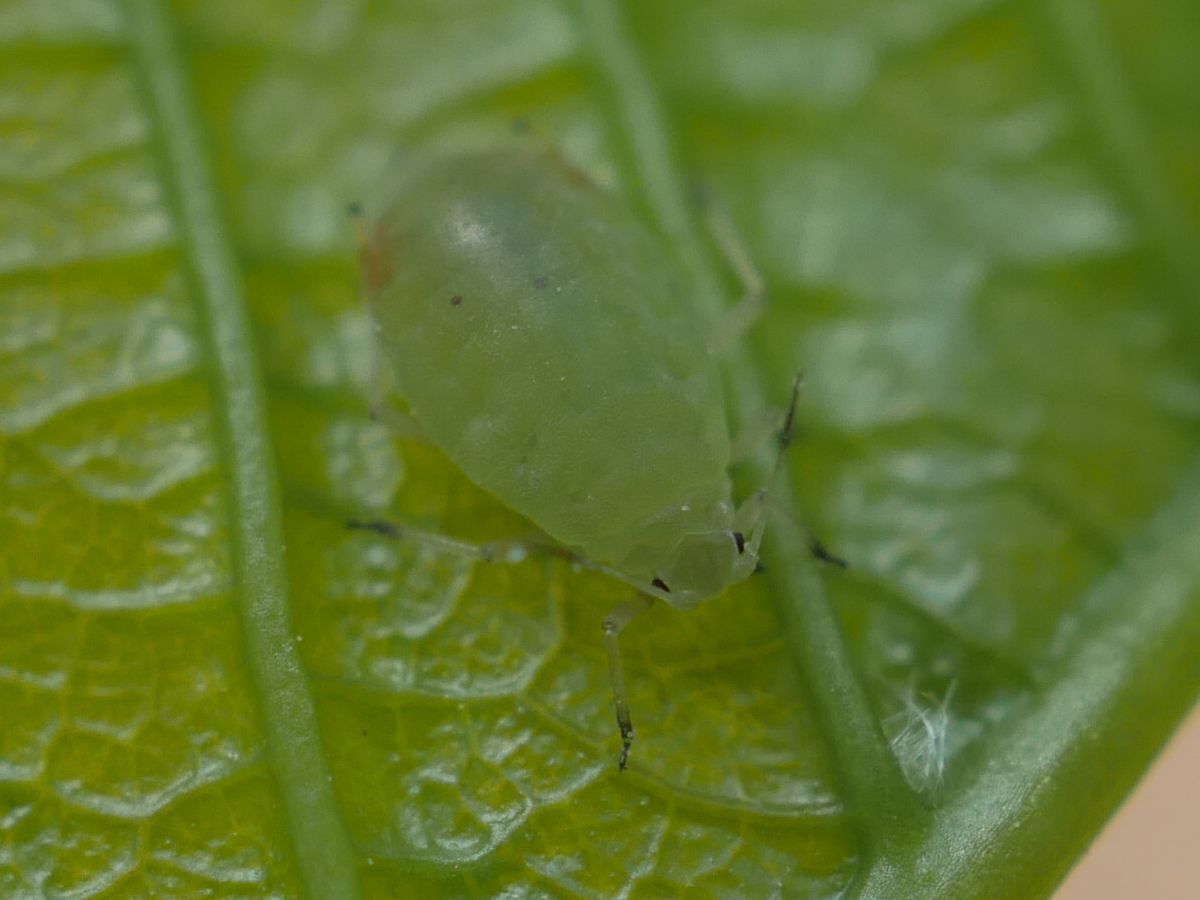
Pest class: bird_cherry_oat_aphid